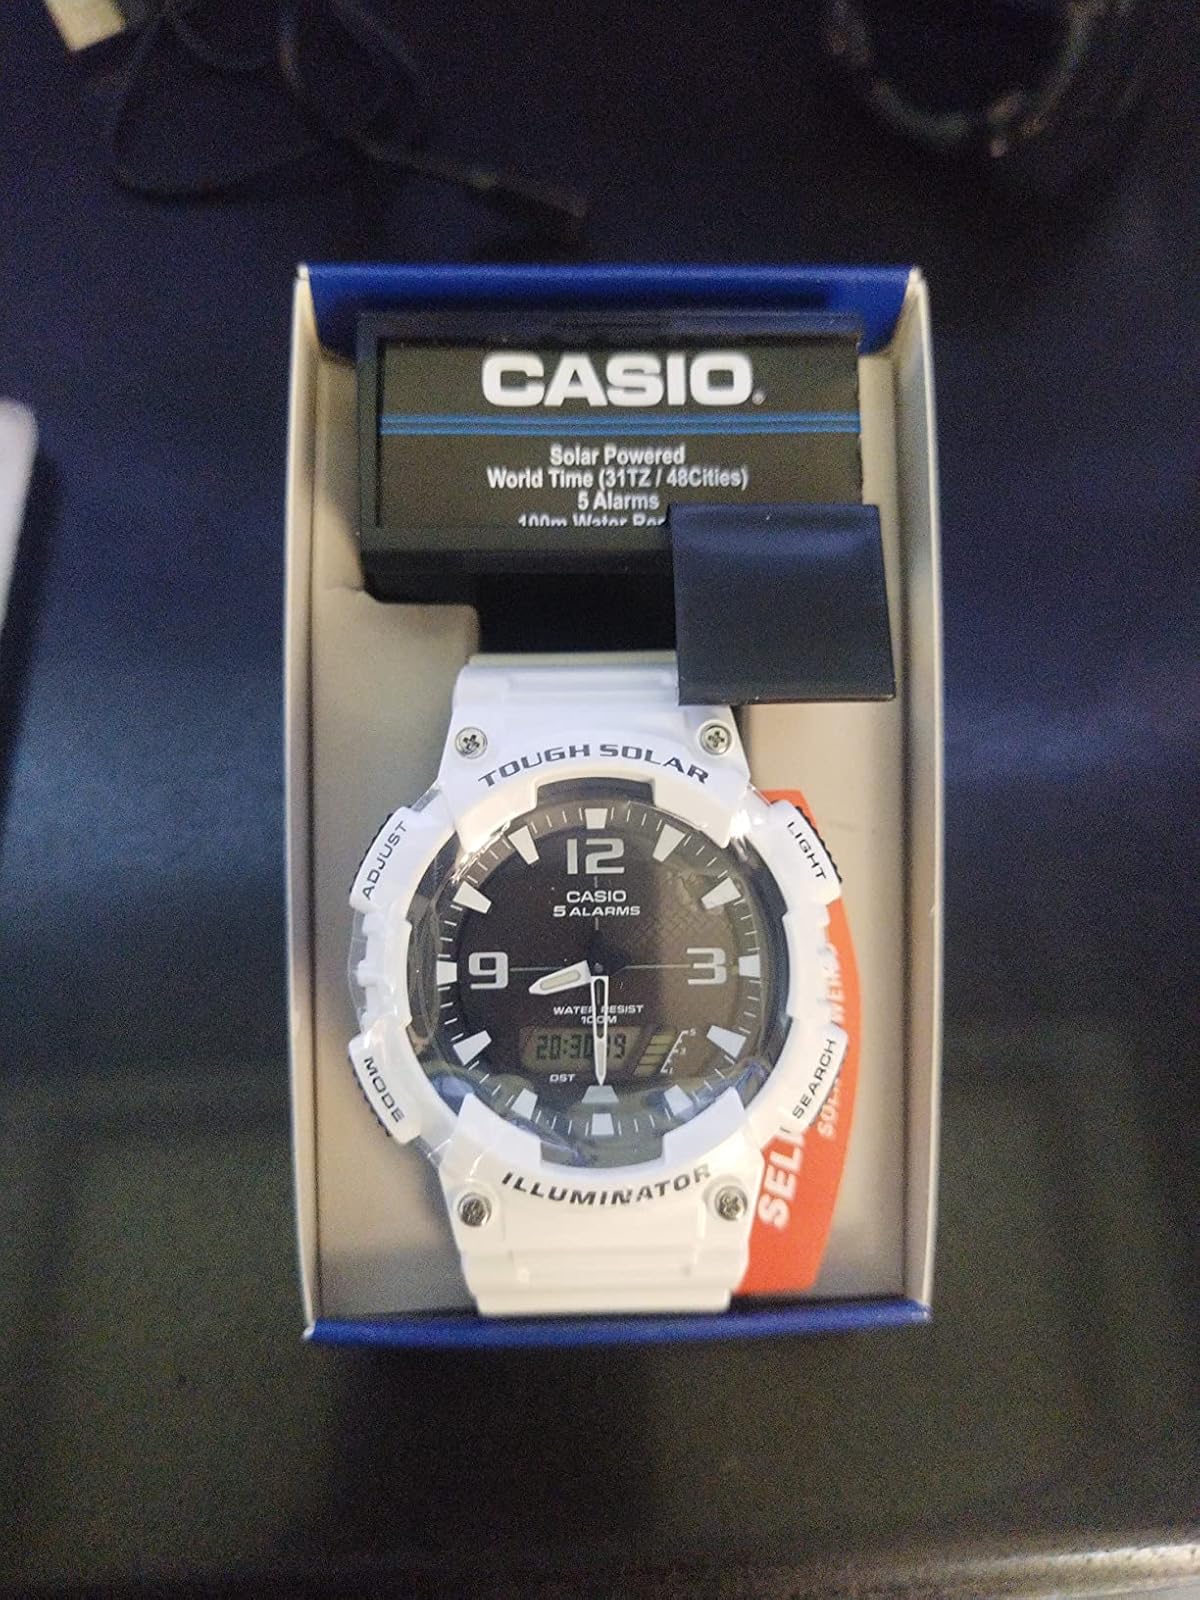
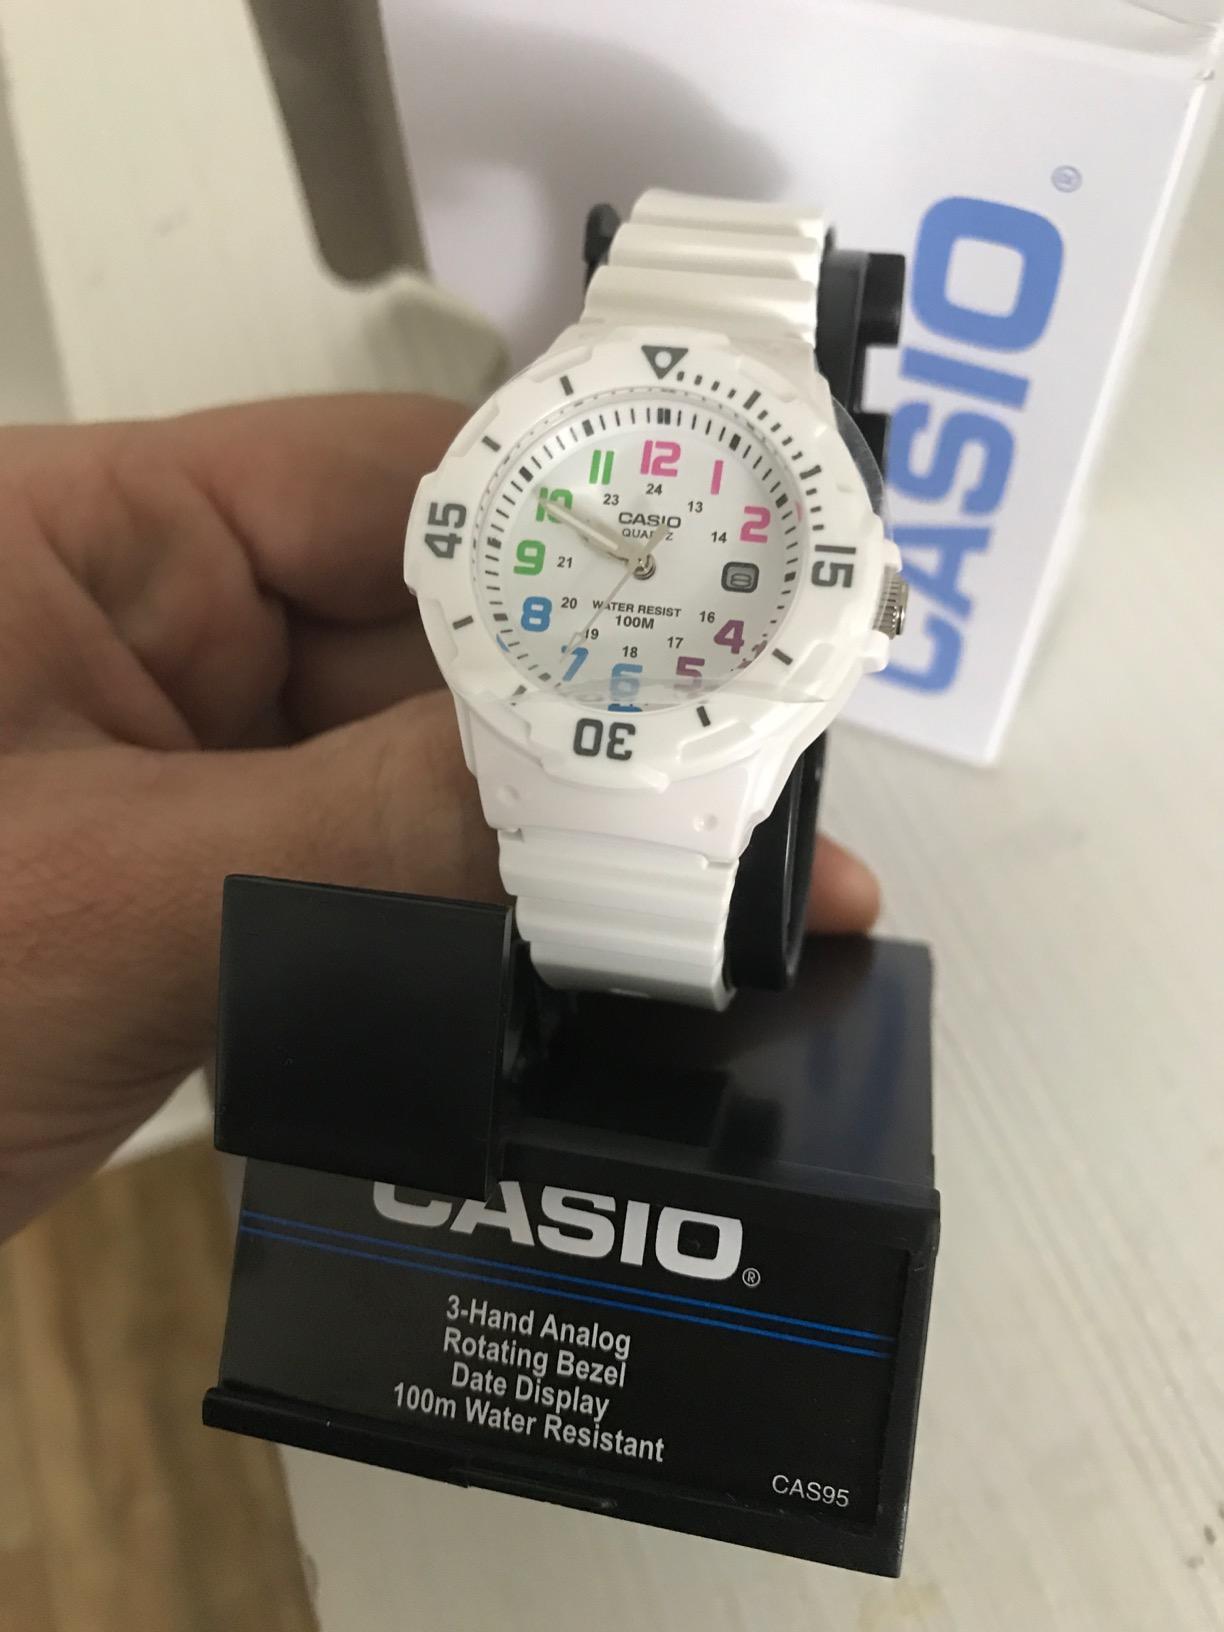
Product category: accessories_watch
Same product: no